List of extinct bird species since 1500

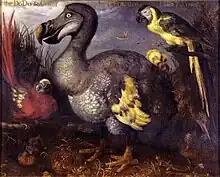
The famous "Edwards' Dodo", painted by Roelant Savery in 1626

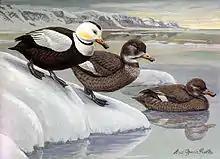
Labrador duck

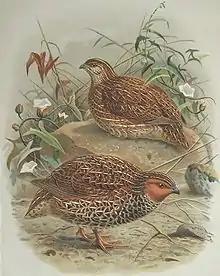
New Zealand quail

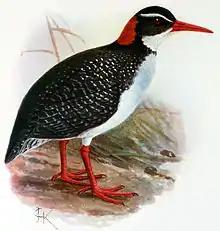
Tahiti rail

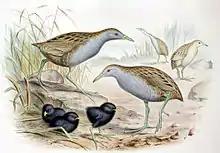
Laysan rail

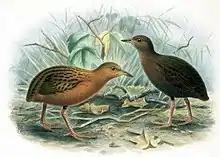
Hawaiian rail

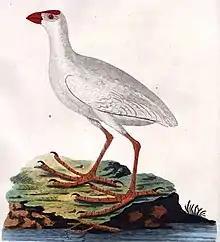
White swamphen

Hawaiian rail, "Zapornia sandwichensis" (Big Island, Hawaiian Islands, c. 1890)